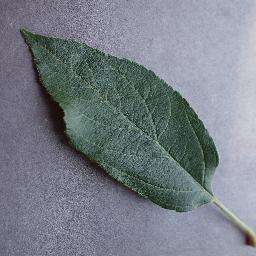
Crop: apple
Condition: healthy